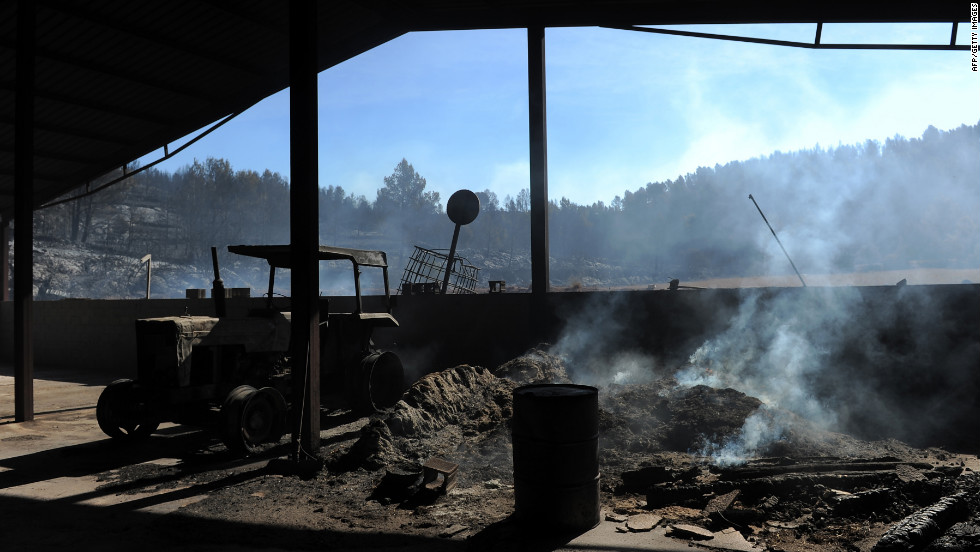
Fire: no
Smoke: yes